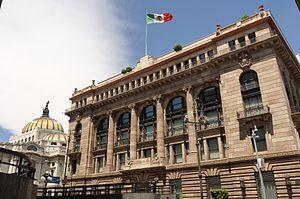
La Banque du Mexique est la banque centrale du Mexique.